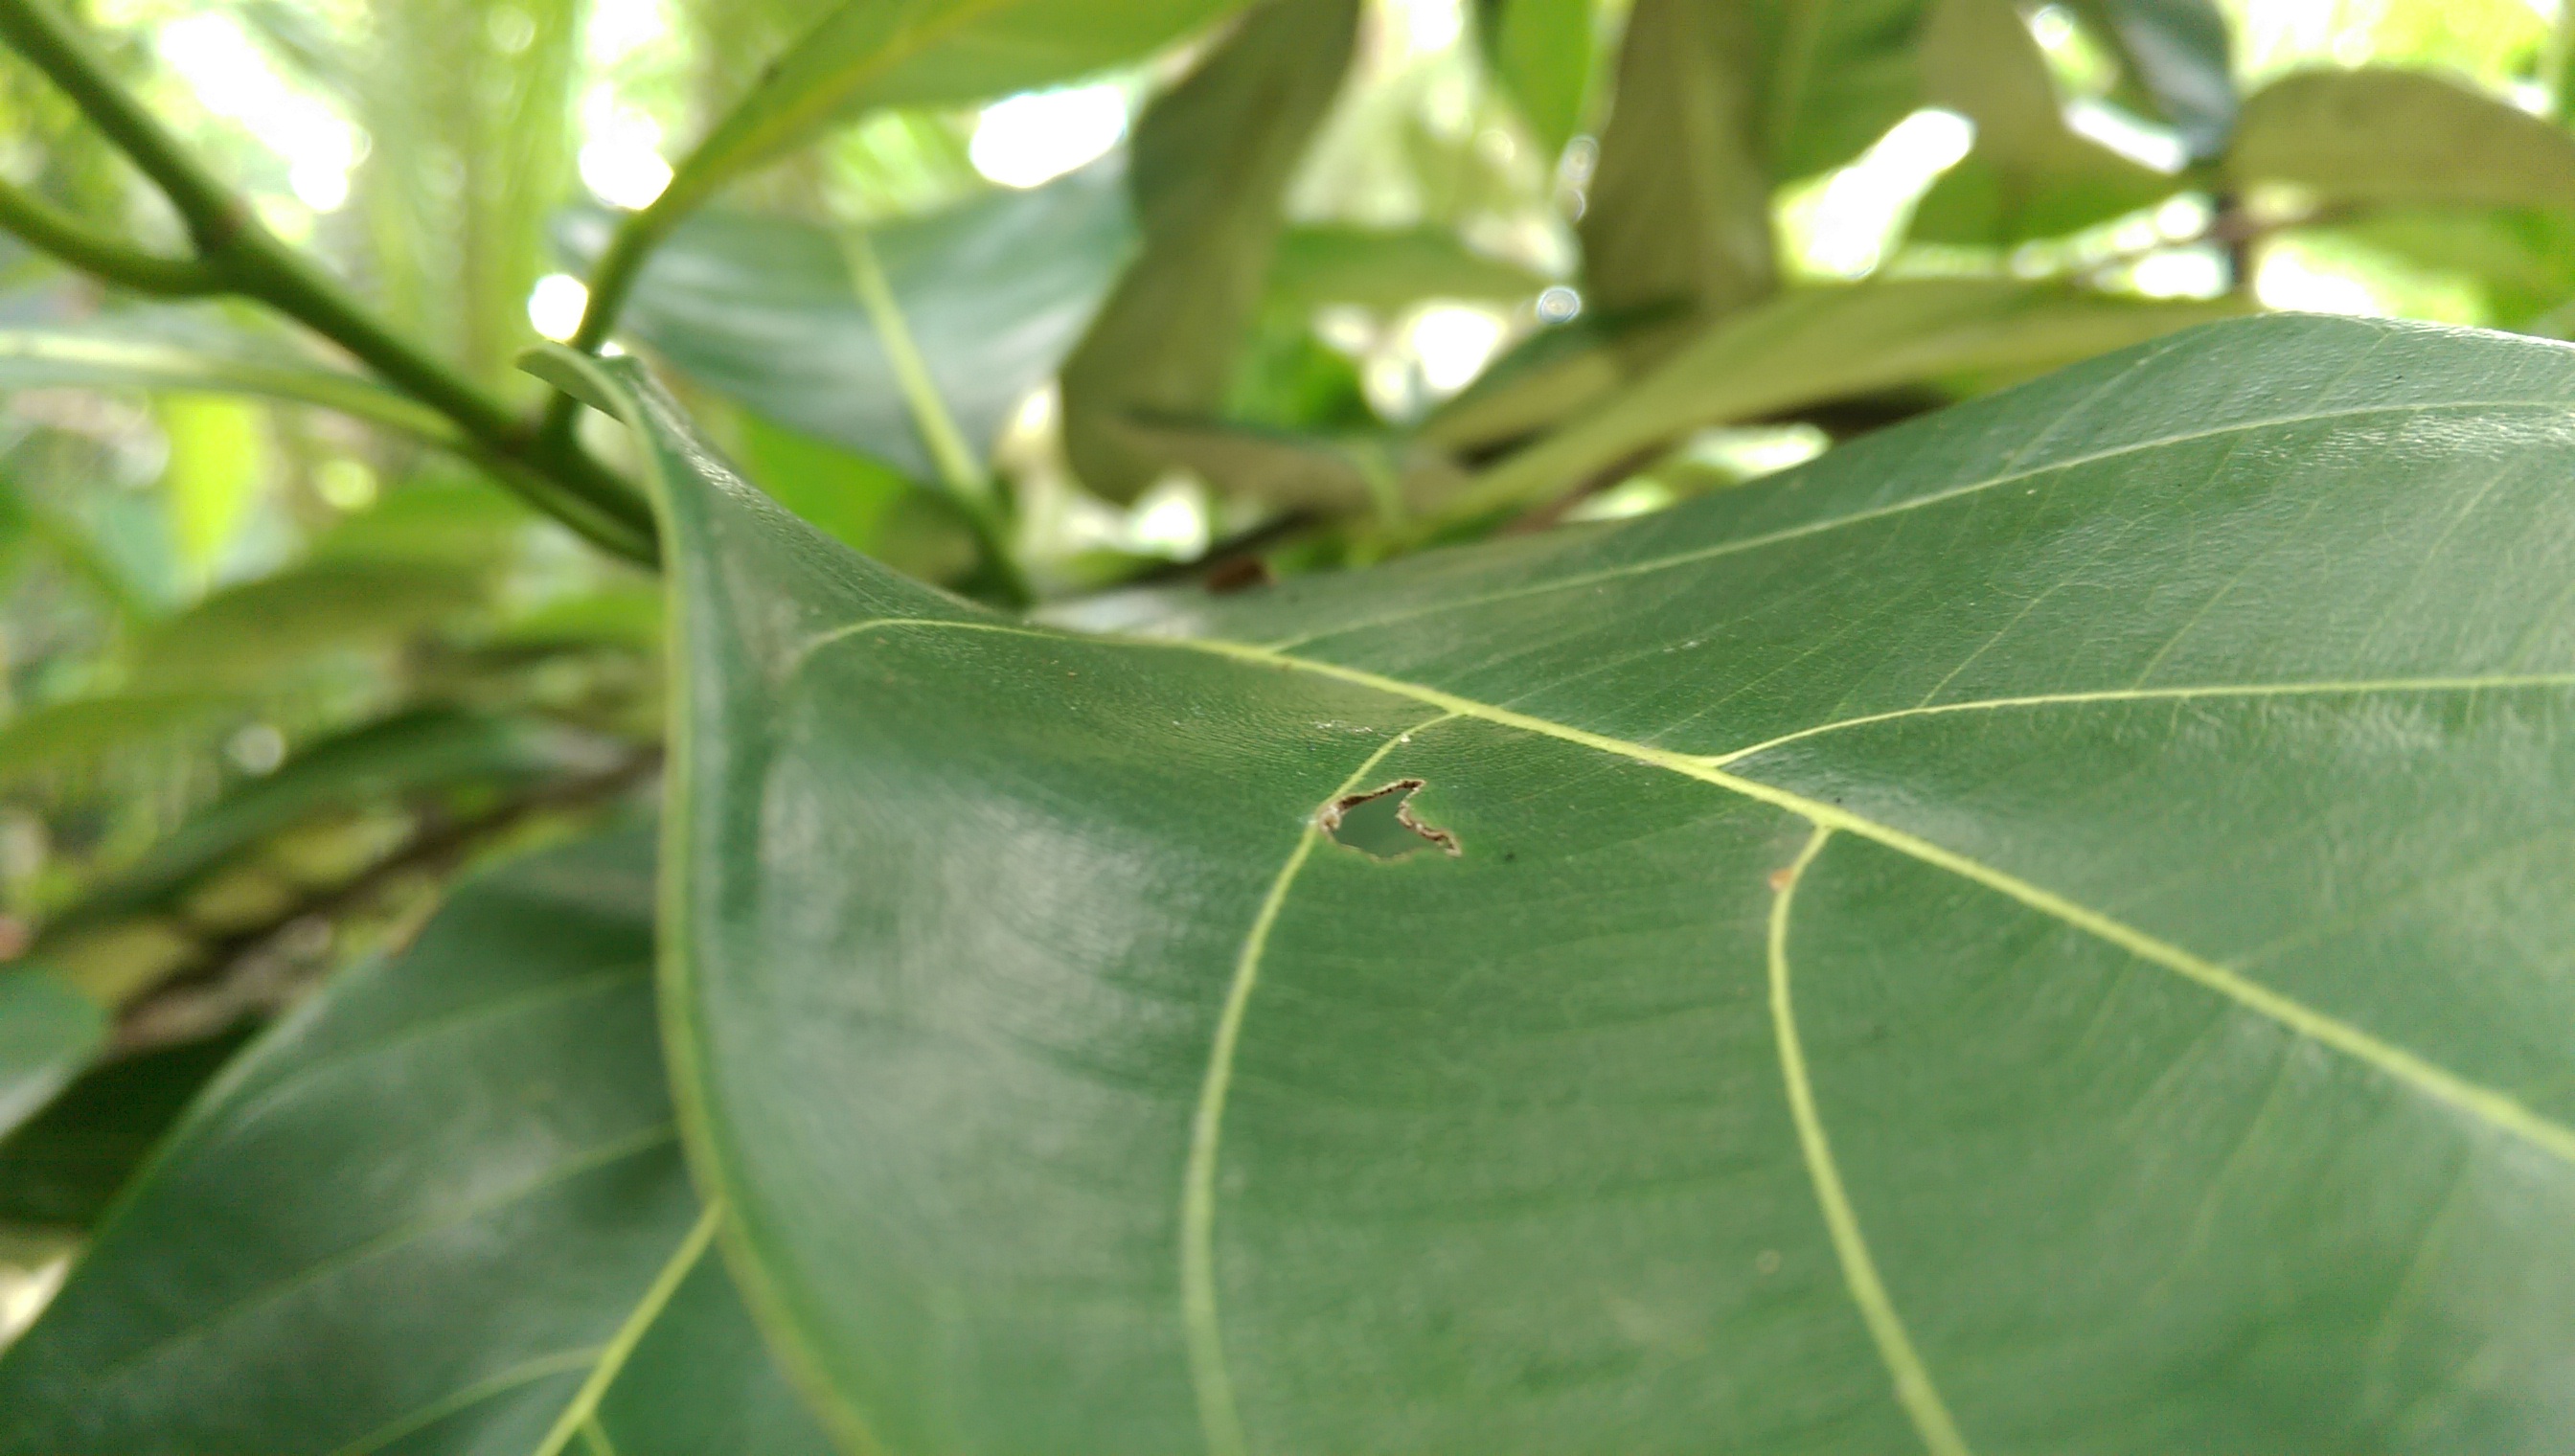
leaves, green, leaf, nature, plant, flower, tree, terrestrial plant, plant stem, flowering plant